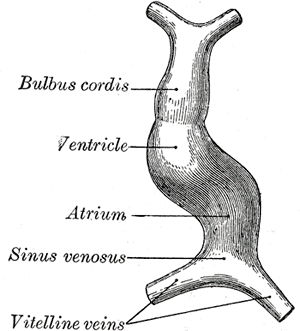
Les cardiopathies congénitales sont des malformations du cœur survenant au cours de sa formation, pendant la vie intra-utérine. Le terme « congénital » est à distinguer du qualificatif « héréditaire ». Une malformation congénitale, en particulier cardiaque, n'est pas obligatoirement héréditaire et peut correspondre à un accident isolé et qui ne se reproduira pas.